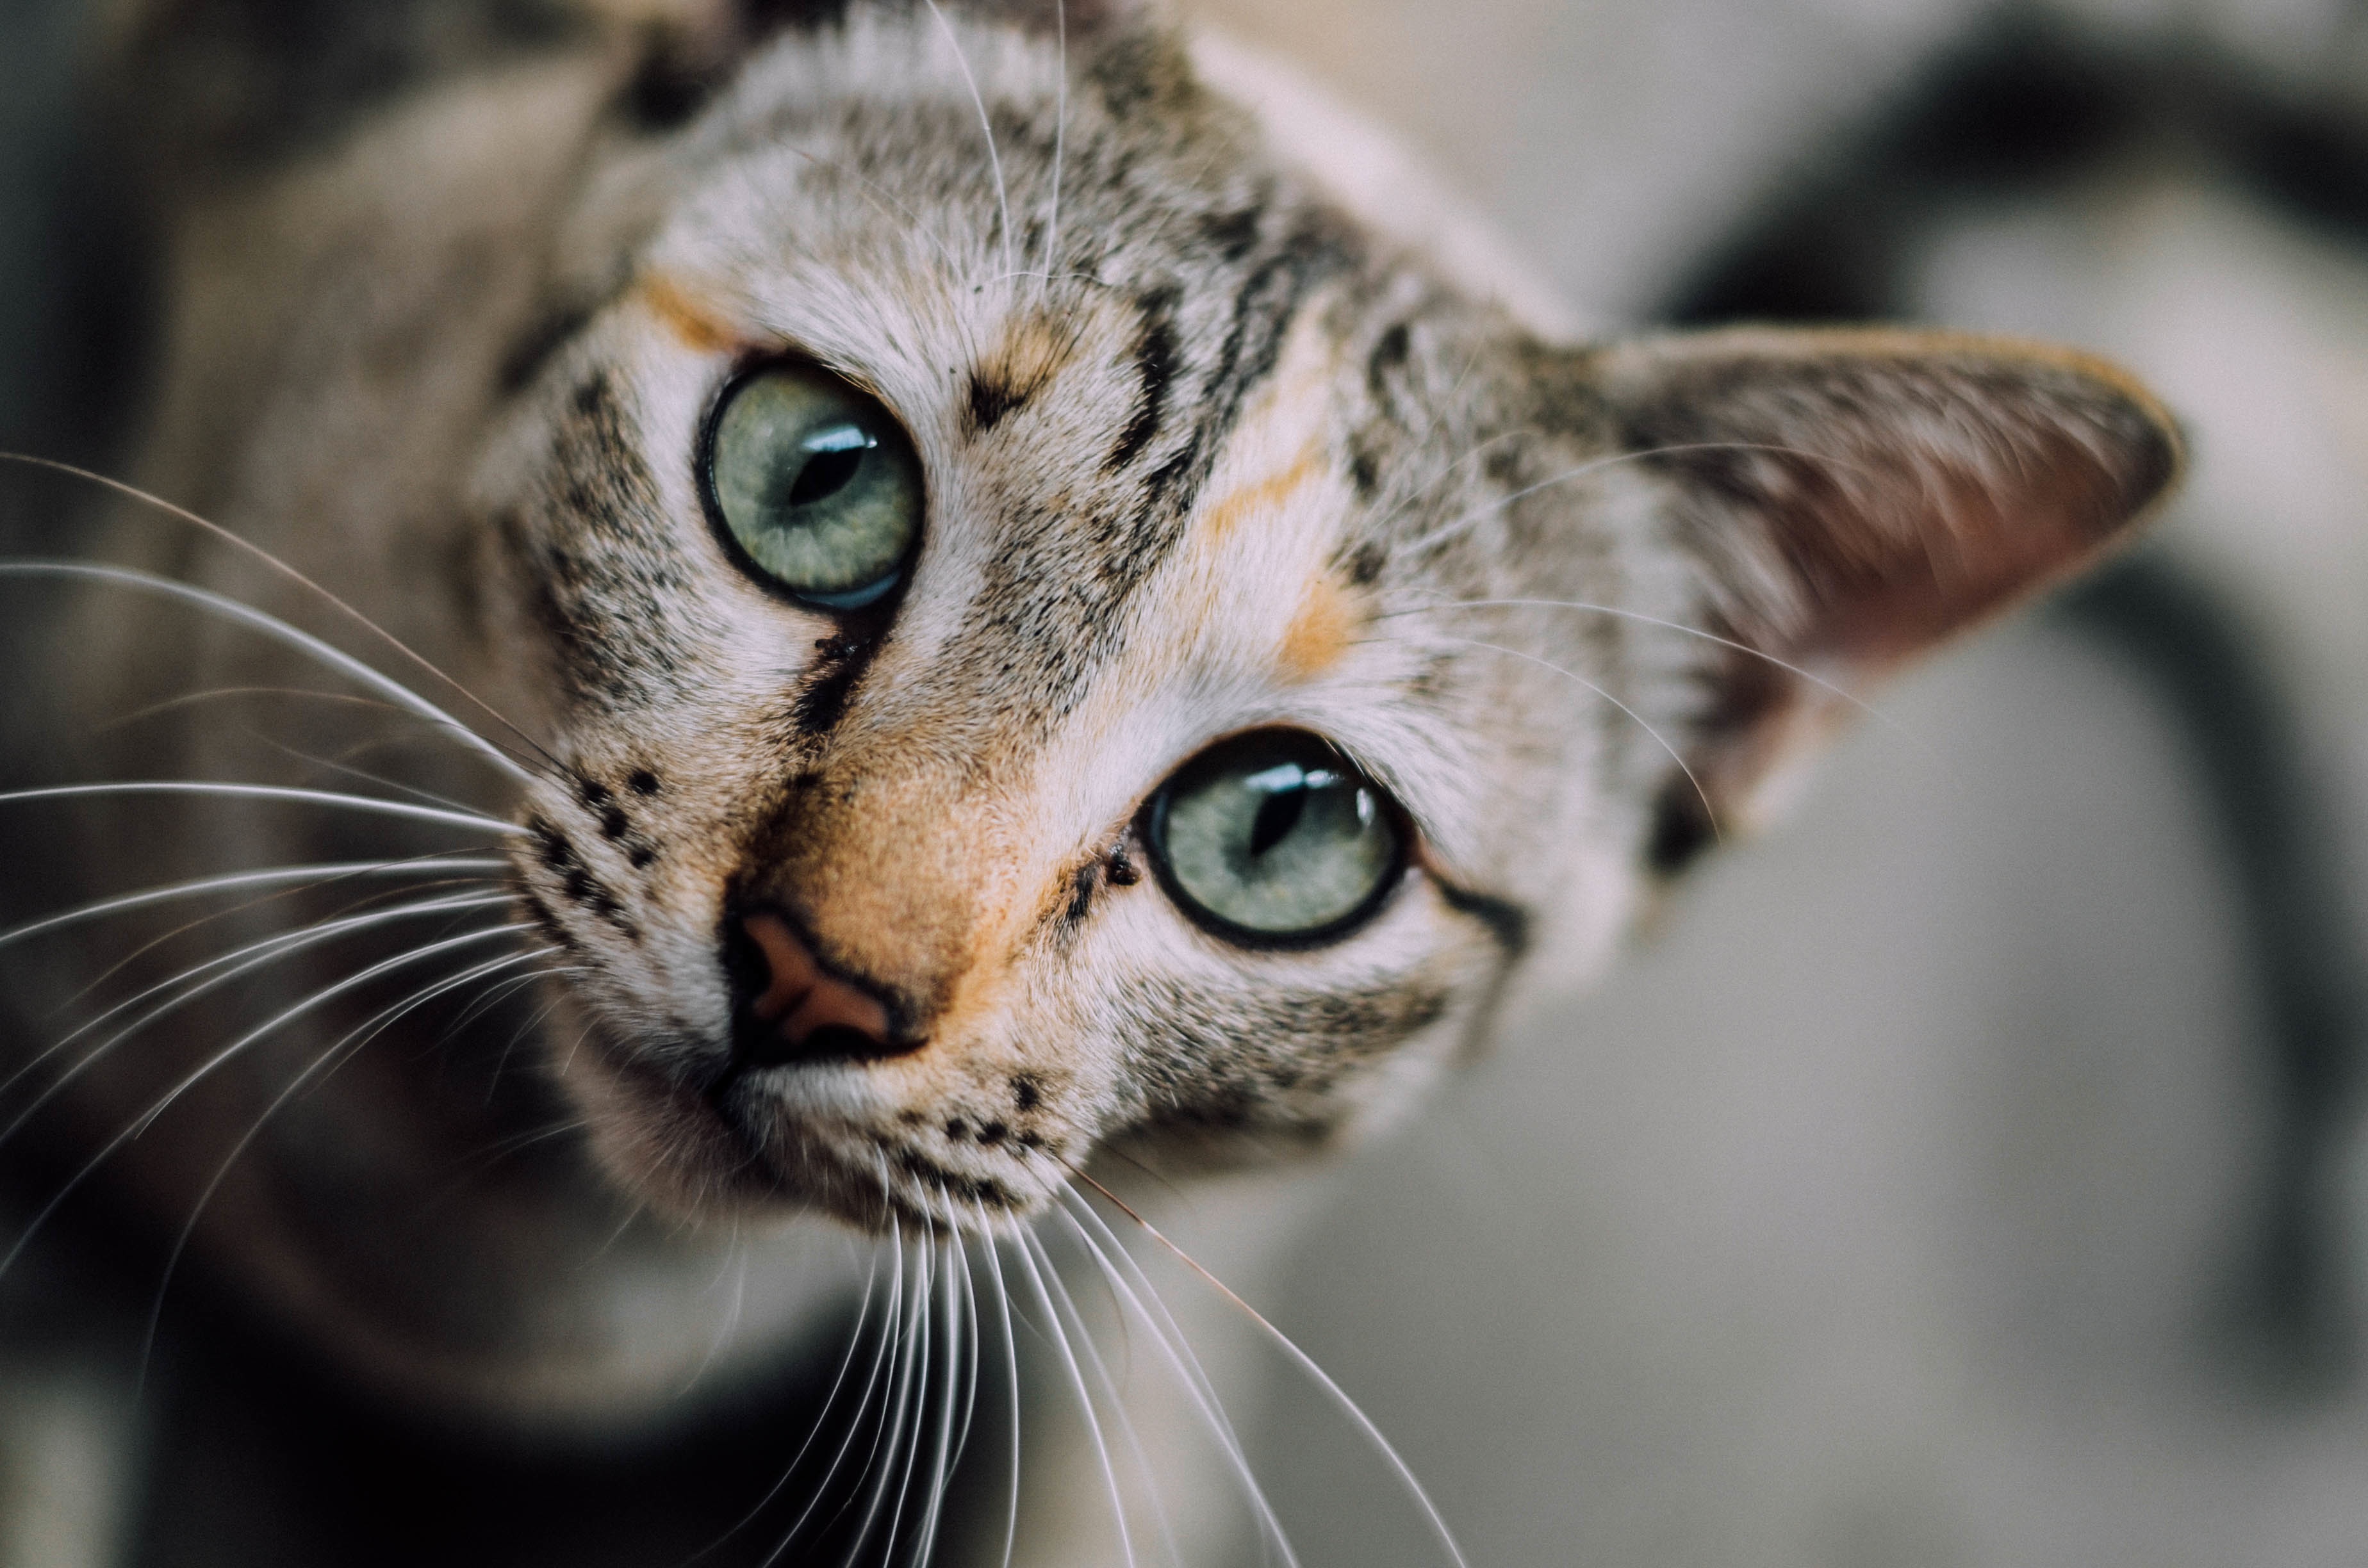
pet, kitten, cat, mammal, fauna, close up, eyes, whiskers, eye, look, vertebrate, adorable, macro photography, ocelot, bengal, wild cat, small to medium sized cats, cat like mammal